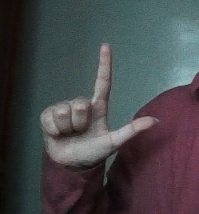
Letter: laam